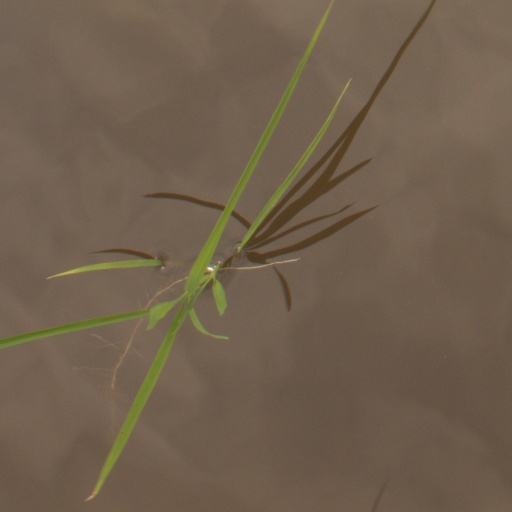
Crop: rice